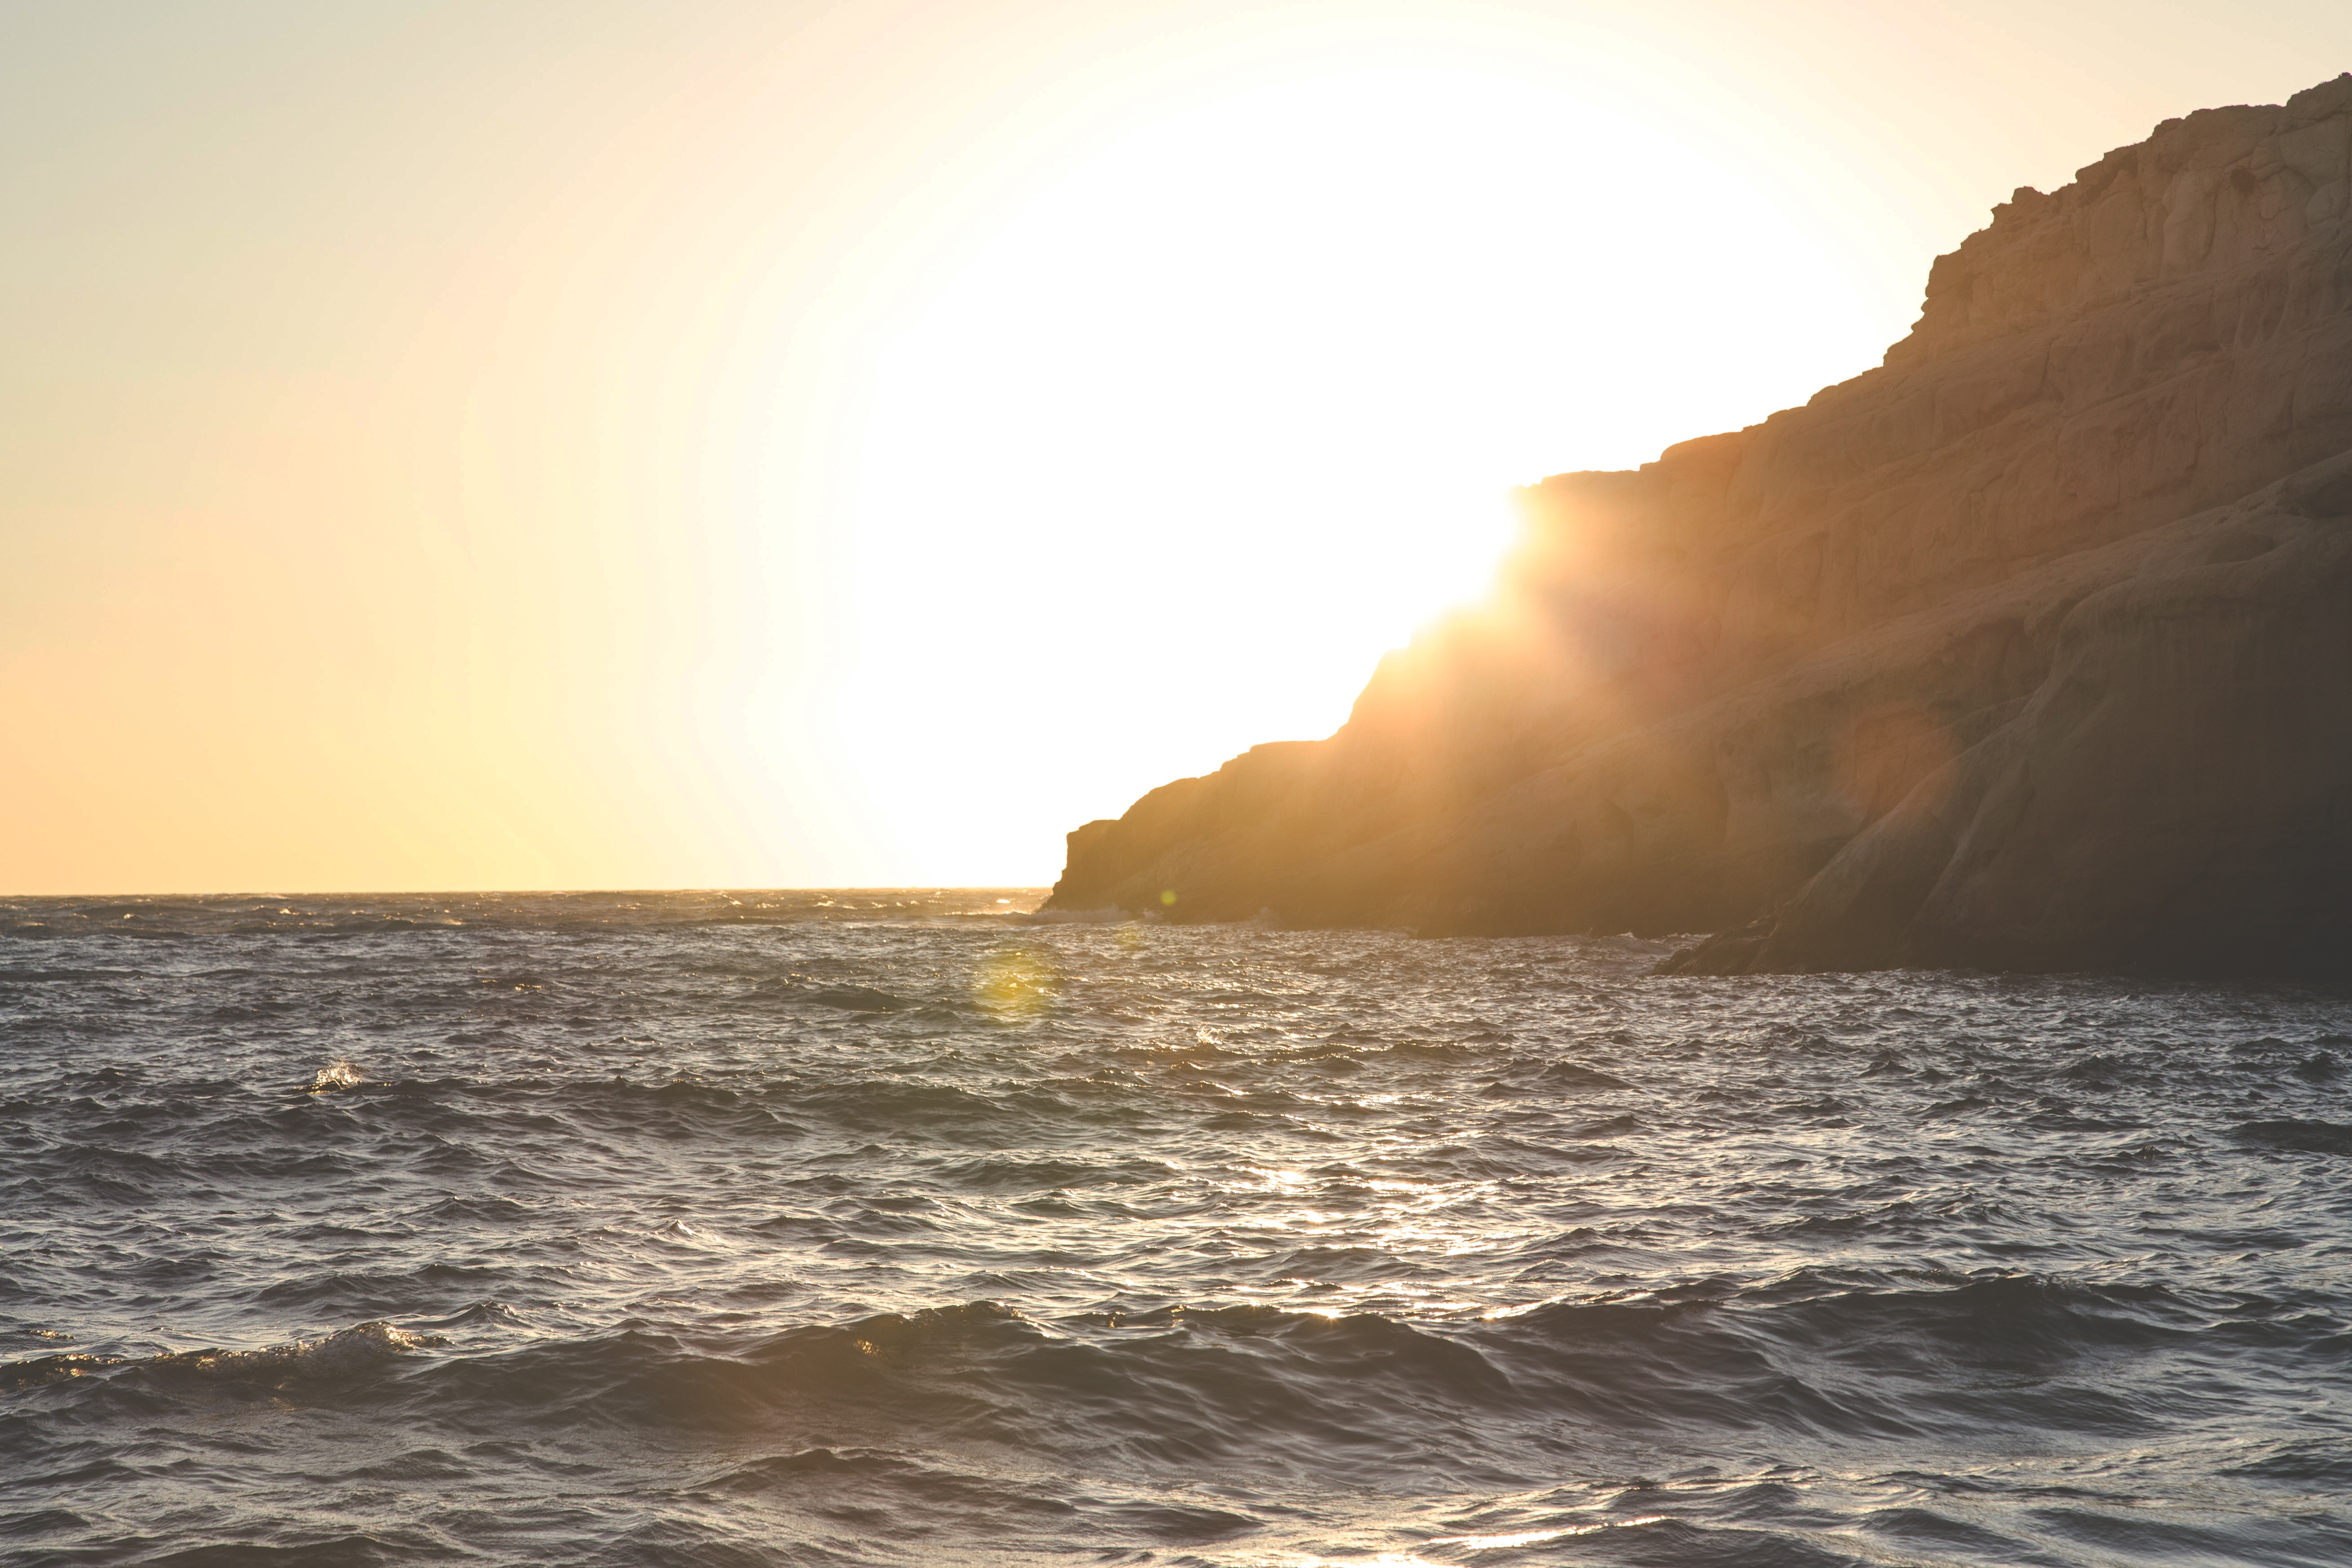
beach, landscape, sea, coast, water, nature, outdoor, rock, ocean, horizon, light, sky, sunshine, sun, sunrise, sunset, sunlight, morning, shore, wave, town, dawn, summer, vacation, travel, cliff, dusk, orange, relax, bay, freedom, lifestyle, terrain, body of water, happiness, cape, wind wave